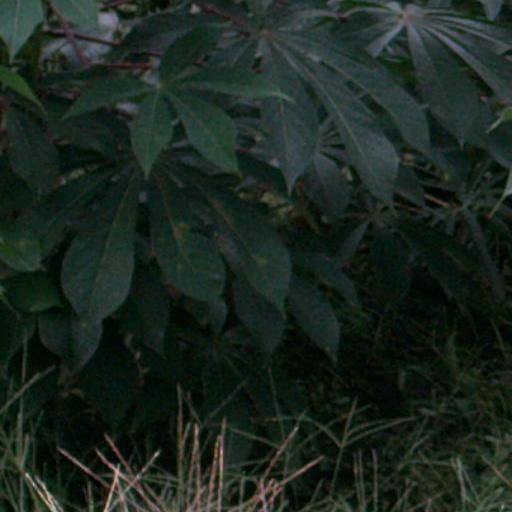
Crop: cassava